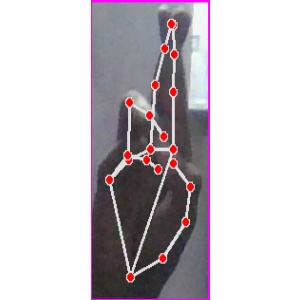
अक्षर: र